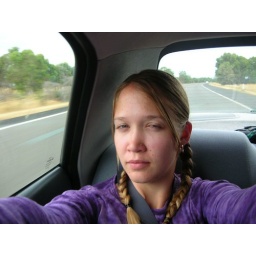
cat in car